War of the Sixth Coalition

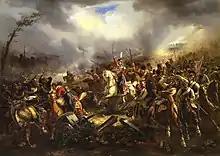
The charge of the Life Guards Cossacks at Leipzig

Napoleon defeated an army of his former ally Bavaria at the Battle of Hanau (30–31 October 1813) before pulling what was left of his forces back into France. Meanwhile, Davout's corps continued to hold out in its Siege of Hamburg, where it became the last Imperial field force east of the Rhine.